Sydney Showground (Olympic Park)

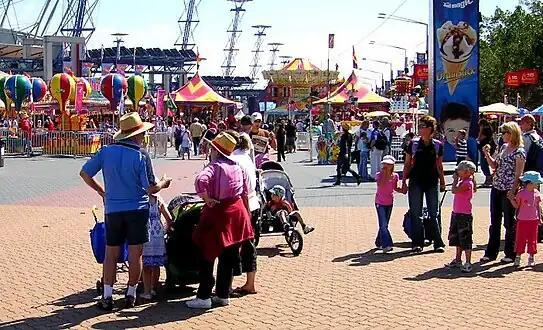
Arriving at the Showground during the Royal Easter Show

The Sydney Showground is a purpose-built venue used each year for the Sydney Royal Easter Show. Located at Sydney Olympic Park in Sydney, New South Wales, Australia, it was opened in 1998, as a venue for the 2000 Summer Olympics and to replace the former Sydney Showground at Moore Park. Sydney Showground is operated by the Royal Agricultural Society of New South Wales, under lease from the Government of New South Wales.